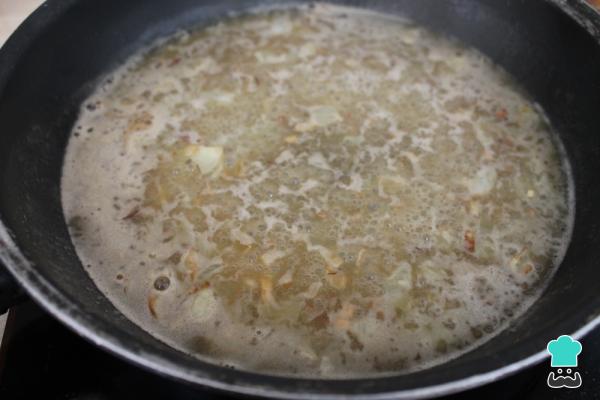
Incorpora el vaso de vino de Jerez seco y remueve con una cuchara de madera.